Trauma team

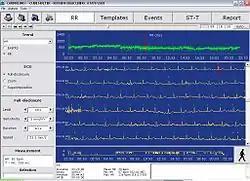
Trauma Nurses support the trauma team by use of an ECG

A trauma team is a multidisciplinary group of healthcare workers under the direction of a team leader that works together to assess and treat the severely injured. This team typically meets before the patient reaches the trauma center. Upon arrival, the team does an initial assessment and necessary resuscitation, adhering to a defined protocol.